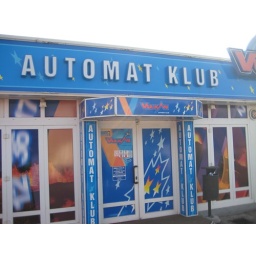
Casinos are all over the place, but primarily you'll find them right next door to the bus station